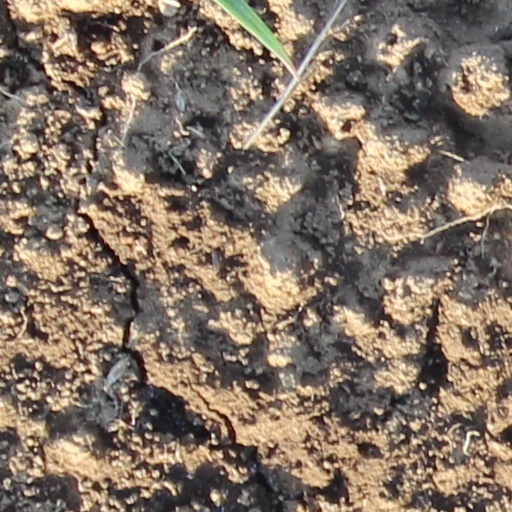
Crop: wheat